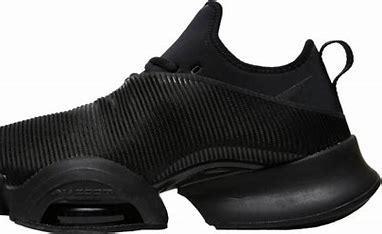
Brand: Nike
Model: Air Zoom Superrep